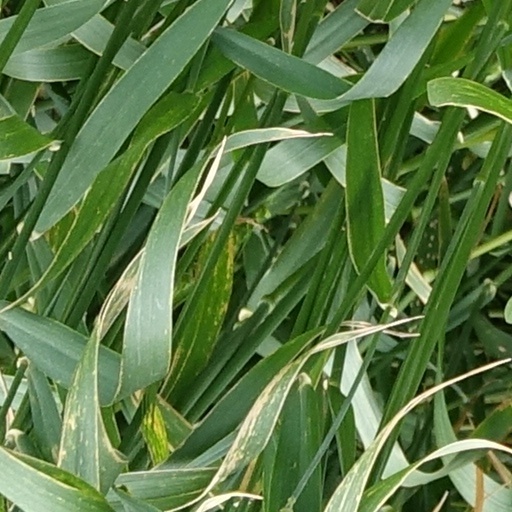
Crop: wheat